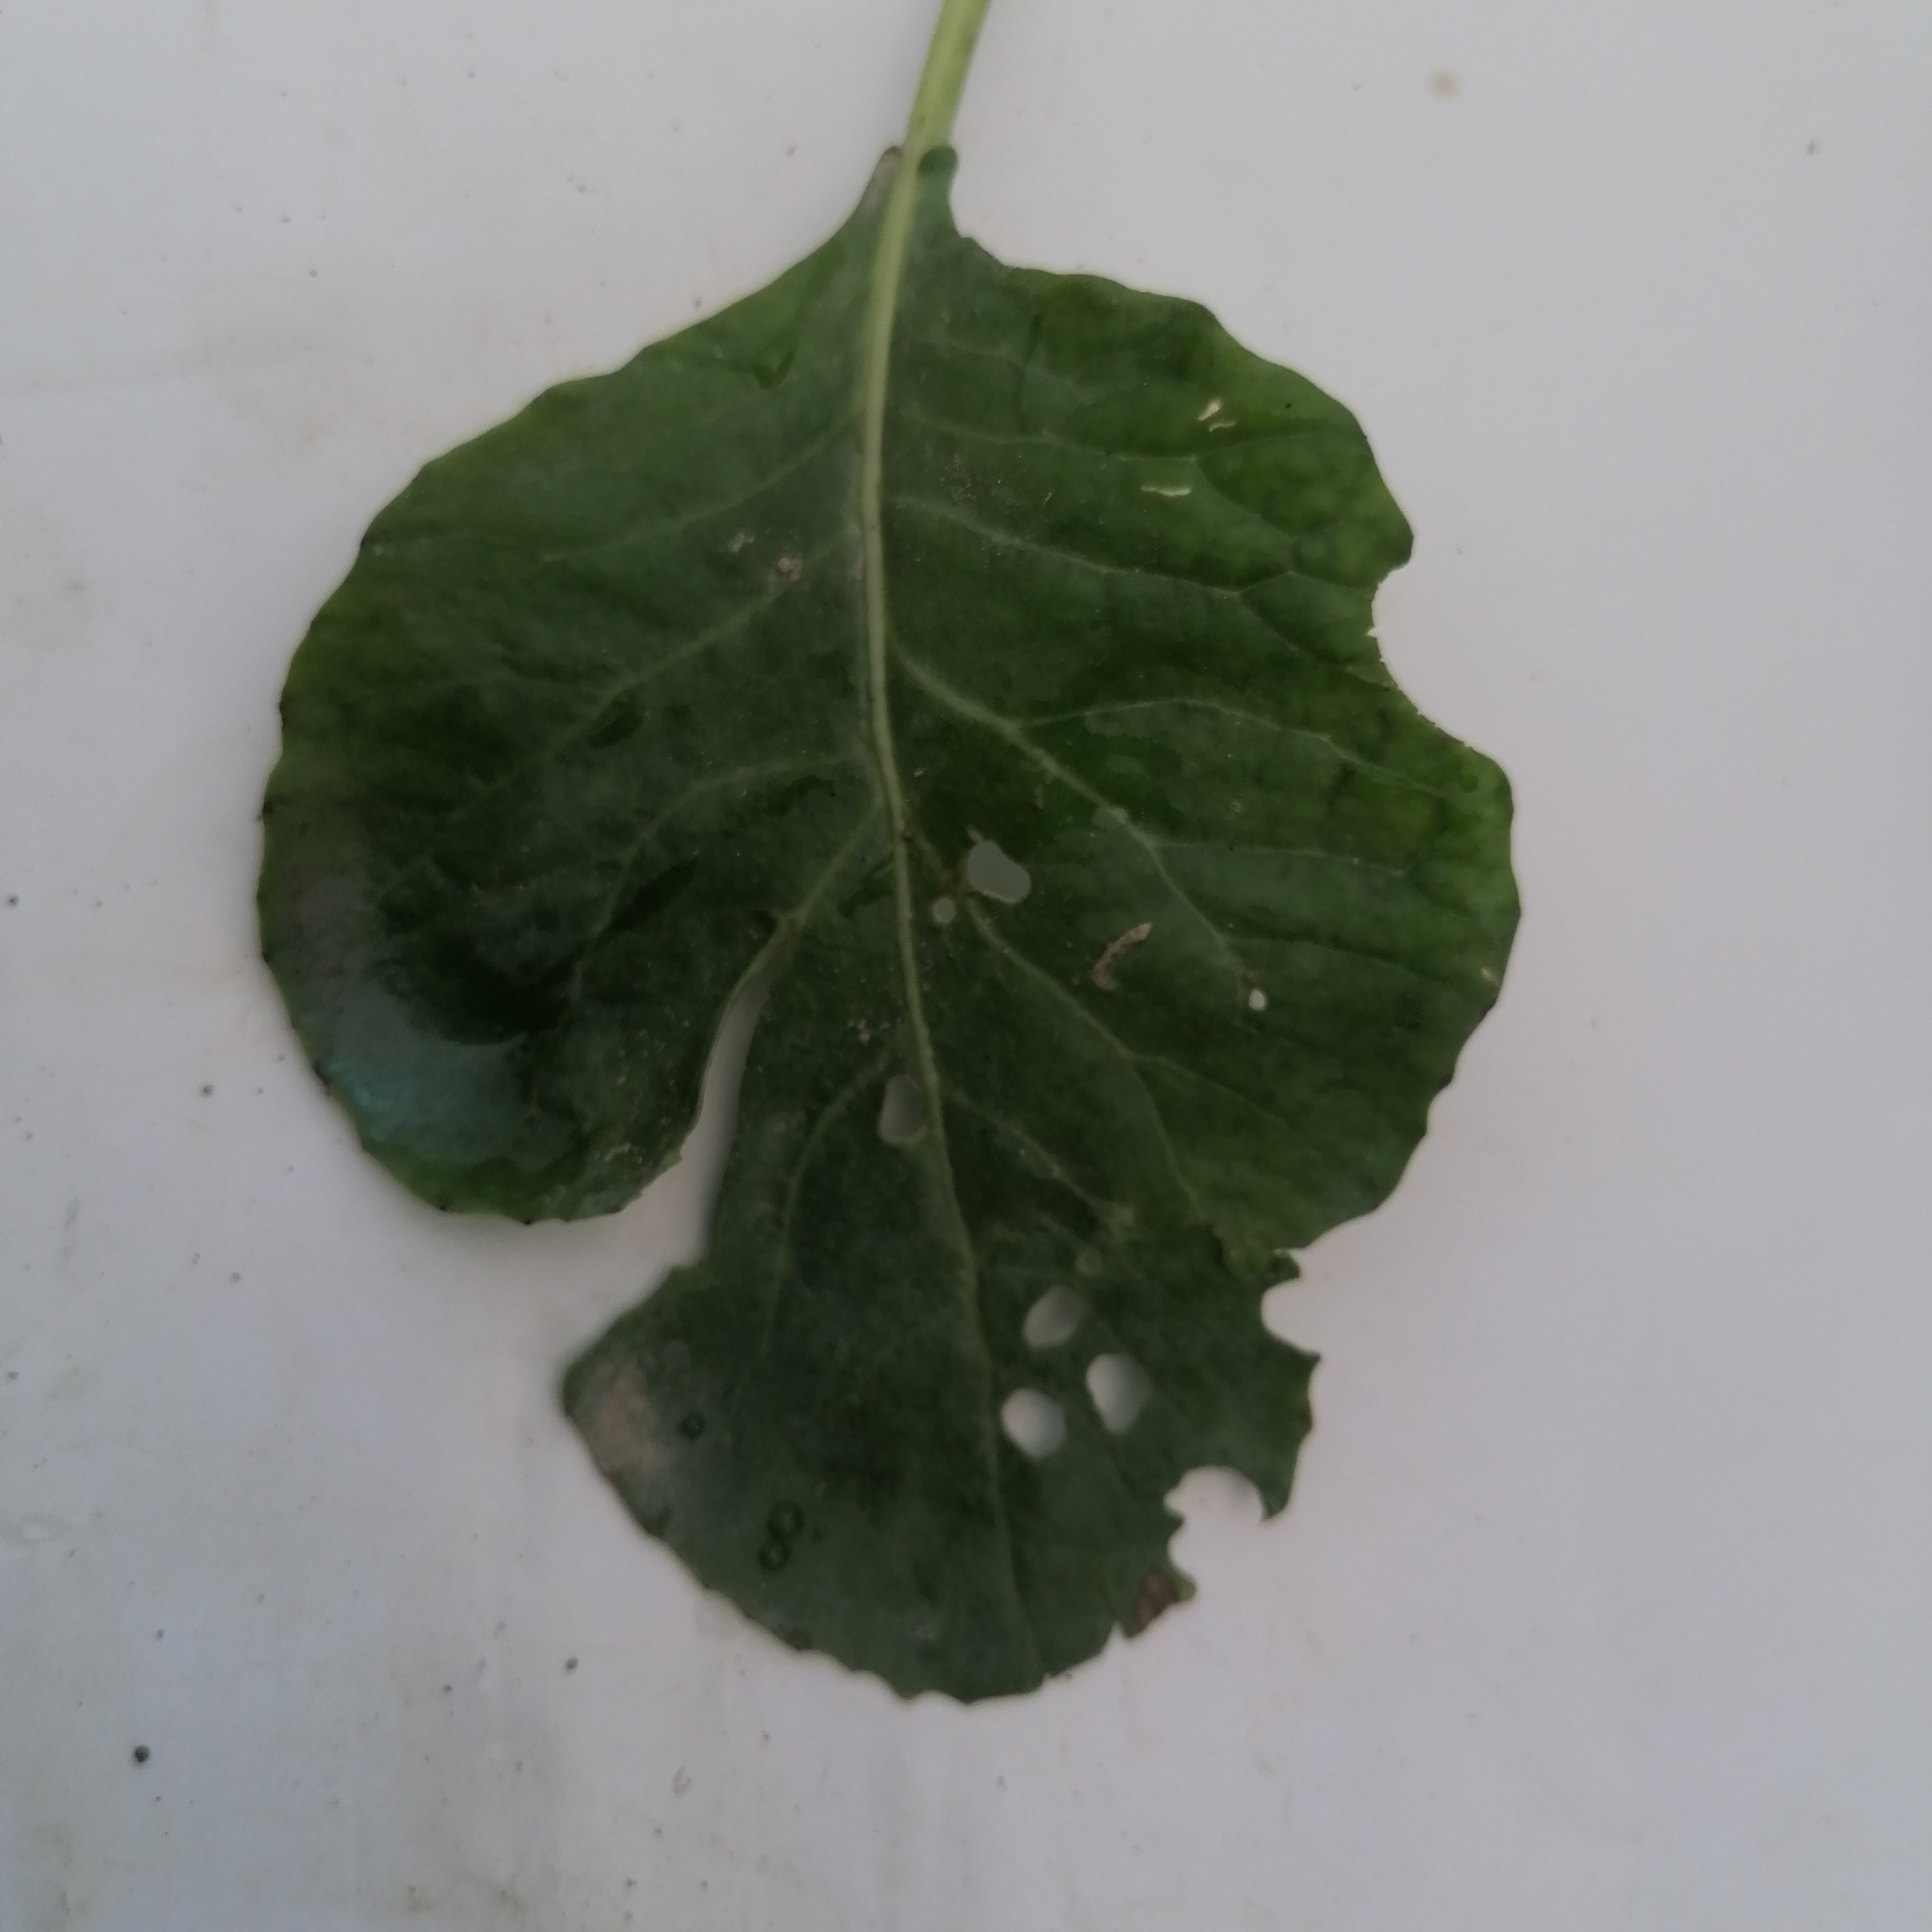
Label: Insect Hole